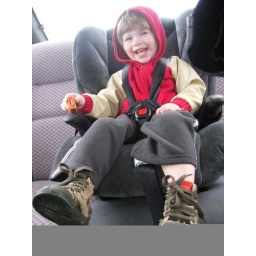
cheeky in a car seat